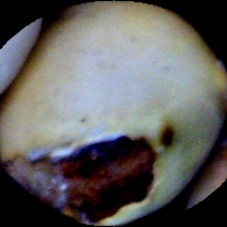
Label: Broken